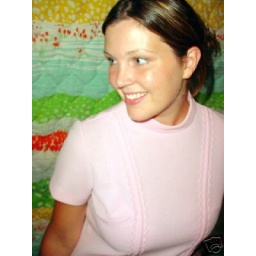
jamie in pink dress